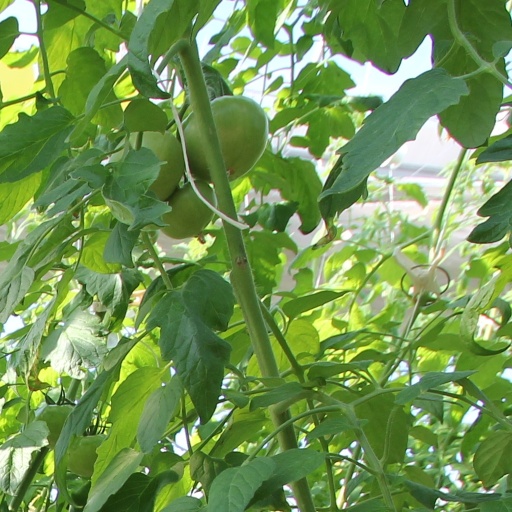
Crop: tomato